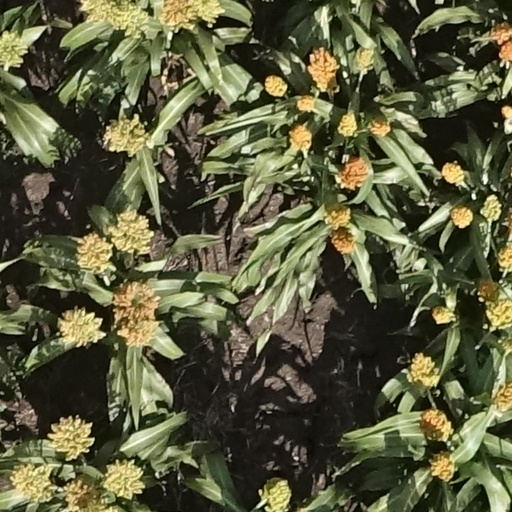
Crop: sorghum